Roy William Blake

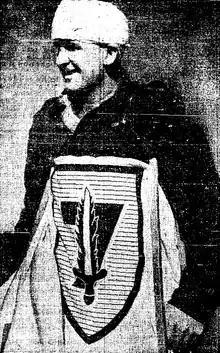
Captain Roy Blake promoting Victory Loans in 1944.

Roy William Blake (7 March 1906 – 11 July 1994) was a Canadian diplomat. Born near London, Ontario, Blake was a graduate of the University of Saskatchewan. During World War II Blake served as a captain in the Saskatoon Light Infantry. While serving in Italy he suffered an injury which permanently crippled him.